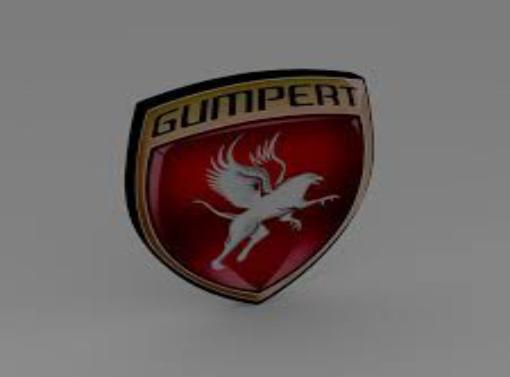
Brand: gumpert
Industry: Transportation